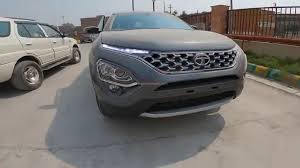
Label: noambulance